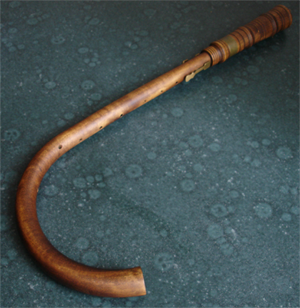
Tournebout, reconstruit d'après les plans de l'époque.
En musique, le tournebout est un instrument à vent à perce cylindrique et à anche double en forme de canne. Son nom allemand est Krummhorn, ce qui a contribué à le confondre avec le cromorne. Il est parfois appelé storto.